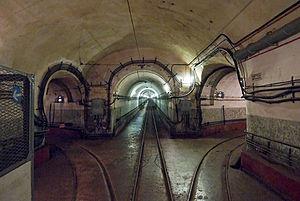
L'ouvrage du Hackenberg est une fortification faisant partie de la ligne Maginot, située sur la commune de Veckring, dans le département de la Moselle.